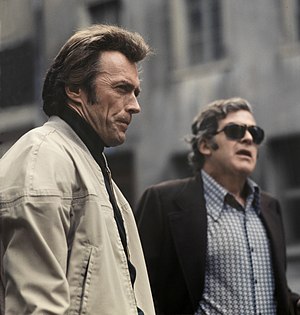
Kold hævn / Medvirkende
Clint Eastwood under indspilningerne i Zurich
Kold hævn er en amerikansk action-thriller fra 1975 med Clint Eastwood i hovedrollen som en pensioneret professionel morder, der bliver hyret til at hævne drabet på en gammel ven. Eastwood har også instrueret filmen, hvor mange af scenerne er optaget på bjerget Eiger i Alperne.